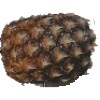
Label: Pineapple 1